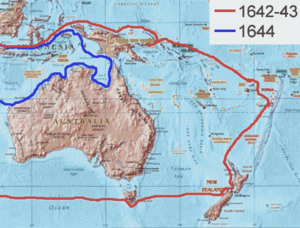
Abel Tasman
Abel Tasmans rejser 1642-1643 og 1644
Abel Janszoon Tasman var en nederlandsk søfarer og opdagelsesrejsende. Han er bedst kendt for sine rejser i 1642 og 1644 i tjeneste hos VOC. Han var den første europæer, der besøgte Tasmanien og New Zealand. Han kortlagde også store dele af Australien.